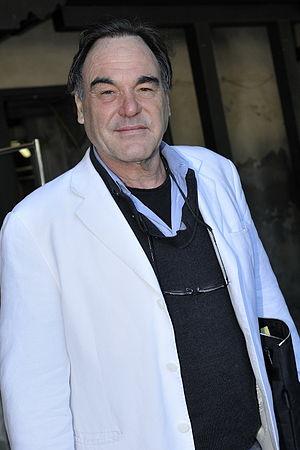
W. : L'Improbable Président est un film d'Oliver Stone, sorti en 2008.